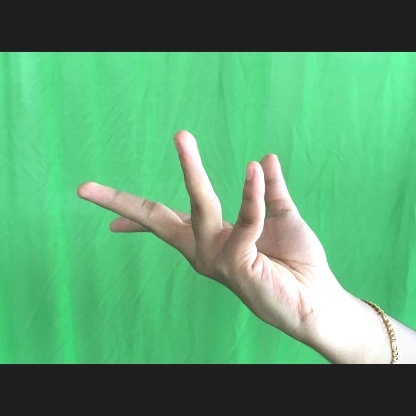
Mudra: Alapadmam